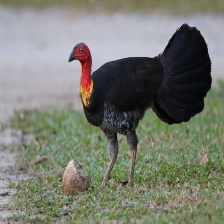
Species: BUSH TURKEY
Scientific name: ALECTURA LATHAMI